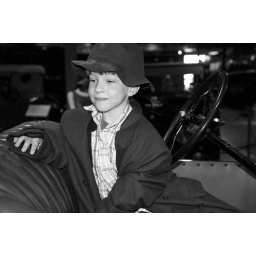
They had a car that you could play dress up in and &amp;quot;drive&amp;quot; around.